Josephine Baker

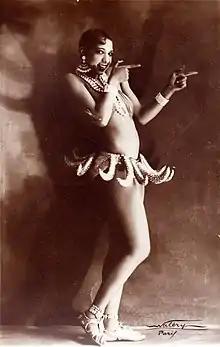
Baker in her banana costume, wearing little more than "strings of pearls, wrist cuffs, and a skirt with 16 rubber bananas<ref name="vogue/90th-banana-skirt"></ref>", Folies Bergère revue "Un vent de folie", 1927

Baker sailed to Paris in 1925 and opened on October 2 in "La Revue nègre" at Théâtre des Champs-Élysées, performing "Danse Sauvage" with , barely wearing a feather skirt. She was 19 at the time. In a 1974 interview with "The Guardian", she explained that her first big break came in this bustling European city: